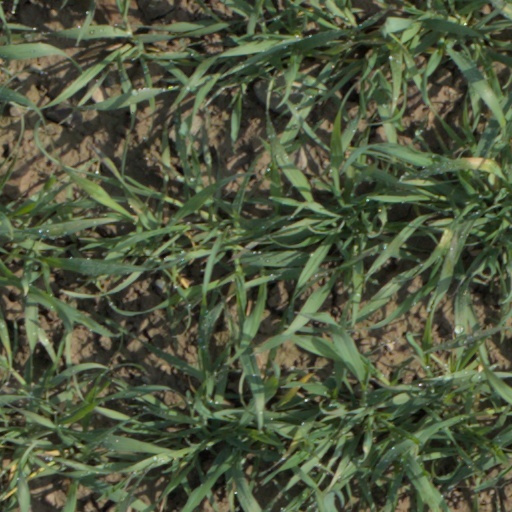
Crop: wheat